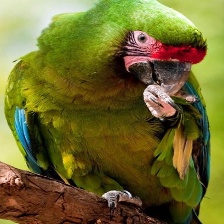
Species: MILITARY MACAW
Scientific name: ARA MILITARIS
ImageNet parent category: macaw